Ben Esler

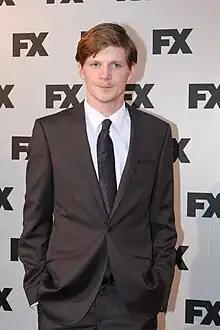

Ben Esler (born 1982) is an Australian actor and screenwriter, best known for playing Sean McGinnes in the AMC television series "Hell on Wheels", as well as for his role as war hero Chuck Tatum in HBO's "The Pacific". Esler is a writer and cast member of the 2023 NatGeo and Disney+ series A Small Light which tells the story of Miep Gies, the young woman who protected Anne Frank and her family during the Shoah.